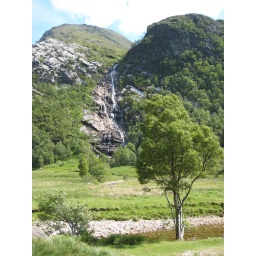
220610. With not much water in it! An Garbhanach is the hill behind